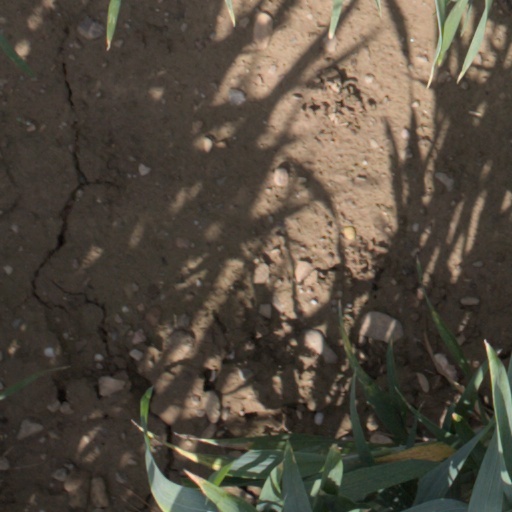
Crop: wheat